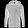
Label: Coat